Frédéric Chopin

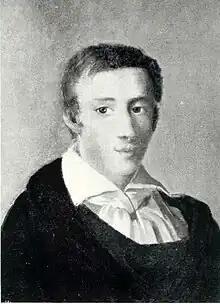
Chopin, by Mieroszewski, 1829

Chopin was friendly with members of Warsaw's young artistic and intellectual world, including Fontana, Józef Bohdan Zaleski, and Stefan Witwicki. Chopin's final Conservatory report (July 1829) read: "Chopin F., third-year student, exceptional talent, musical genius." In 1829 Ambroży Mieroszewski executed a set of portraits of Chopin family members, including the first known portrait of the composer.